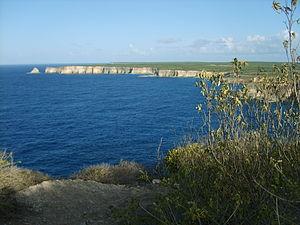
Pointe de la Grande-Vigie située sur la partie nord de l’île de la Guadeloupe en Grande-Terre, à l’Anse-Bertrand (Guadeloupe, France).
La Guadeloupe est une destination prisée pour le tourisme, pour ses plages de sable blanc ou de sable noir, ses cascades, ses musées, sa faune et sa flore, et ses nombreux sites à découvrir au hasard de la visite de certaines communes de l'île. La Guadeloupe offre aussi de nombreuses activités sportives, comme le nautisme, randonnées, découverte des fonds marins, pêche au gros, visite de Grand-cul-de-sac-Marin, etc. C'est ainsi la première destination touristique de l'Outremer français. En effet le tourisme guadeloupéen met en avant tous les atouts de l’île aussi bien le soleil et la mer que la forêt et le volcan : la Soufrière. La Guadeloupe est attractive surtout durant l’hiver où les touristes cherchent la chaleur sur les belles plages.